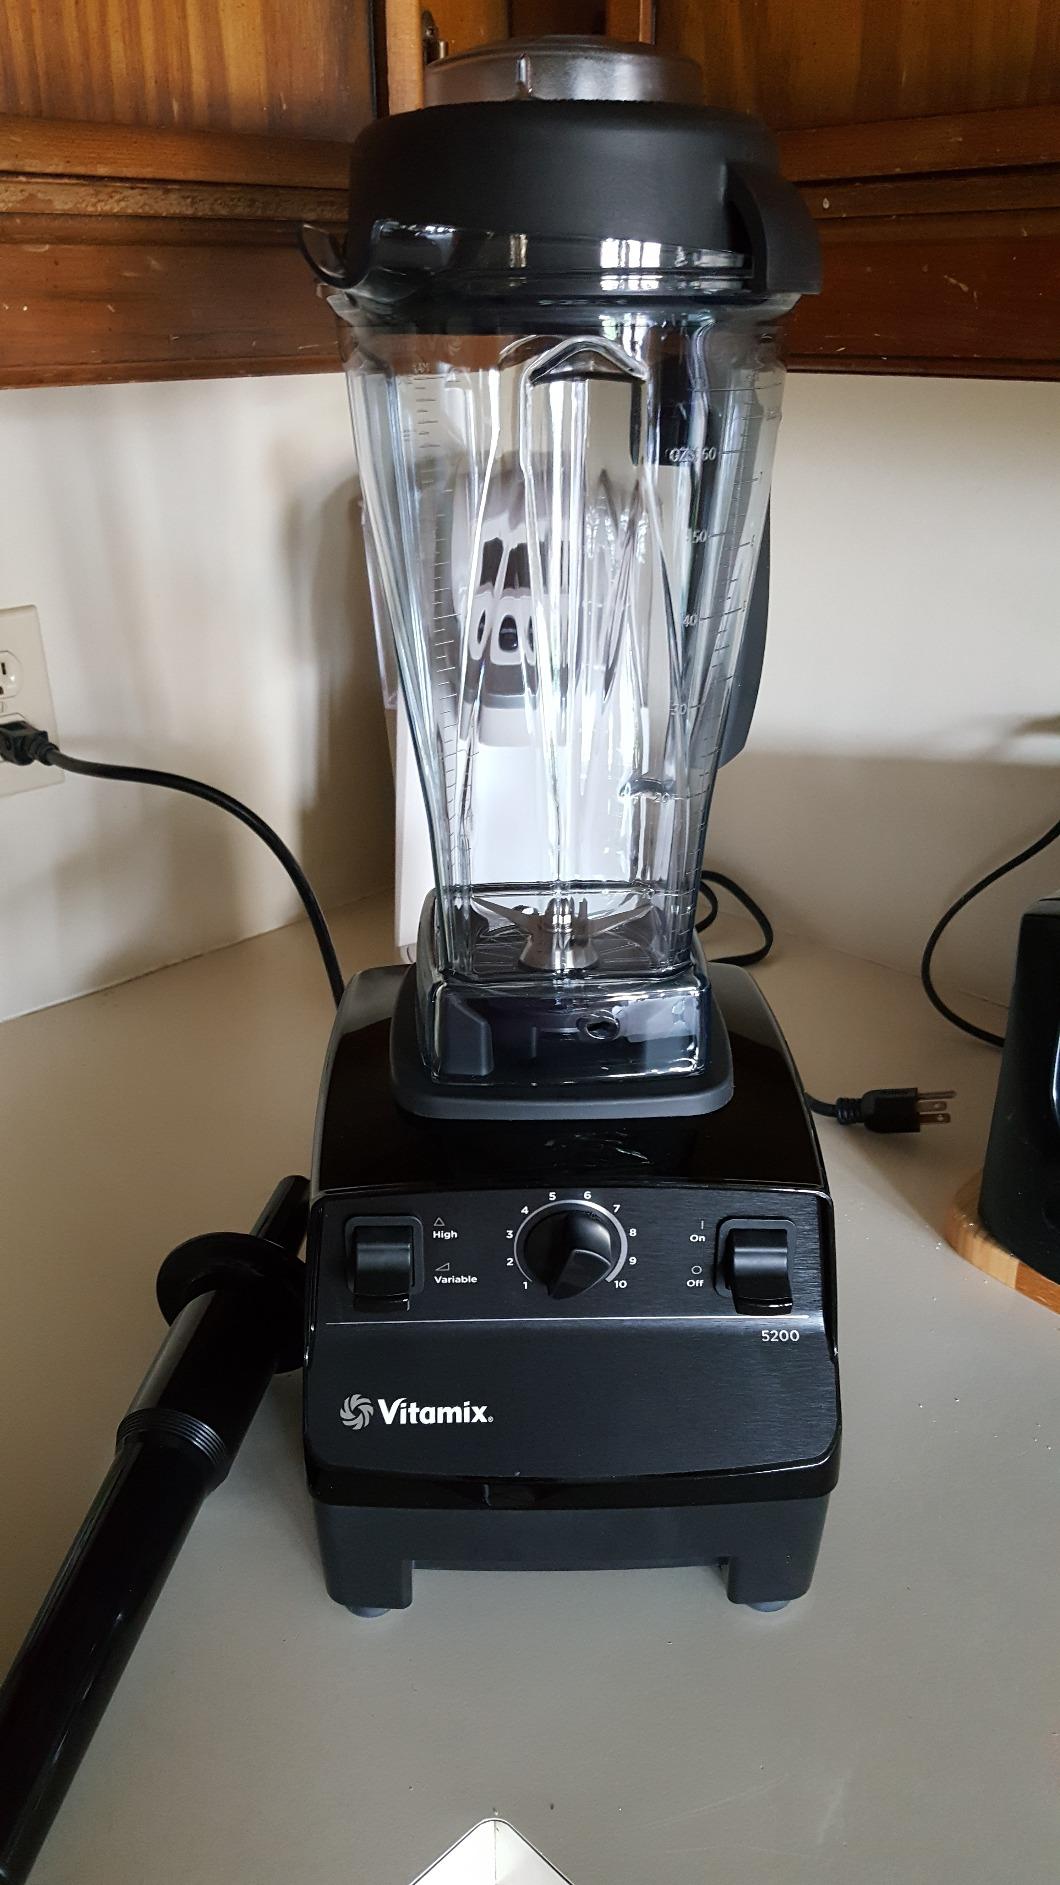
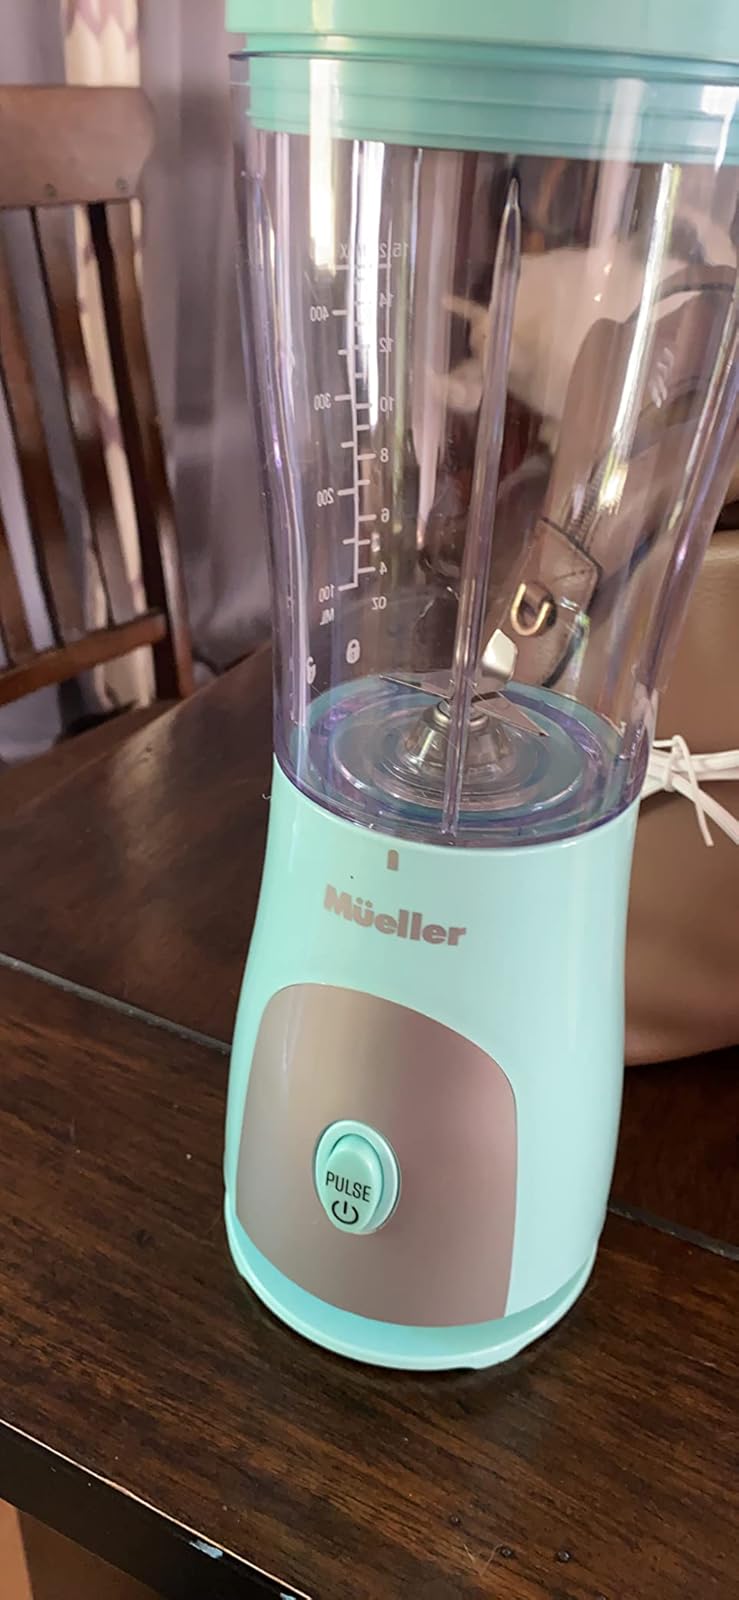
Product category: items_blender
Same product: no